Focal mechanism

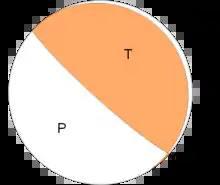
USGS focal mechanism for the 2004 Indian Ocean earthquake

The fault plane responsible for the earthquake will parallel one of the nodal planes; the other is called the auxiliary plane. It is impossible to determine solely from a focal mechanism which of the nodal planes is the fault plane. Other geological or geophysical evidence is needed to remove the ambiguity. The slip vector, the direction of motion of one side of the fault relative to the other, lies within the fault plane, 90 degrees from the N-axis.